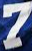
Number: 7